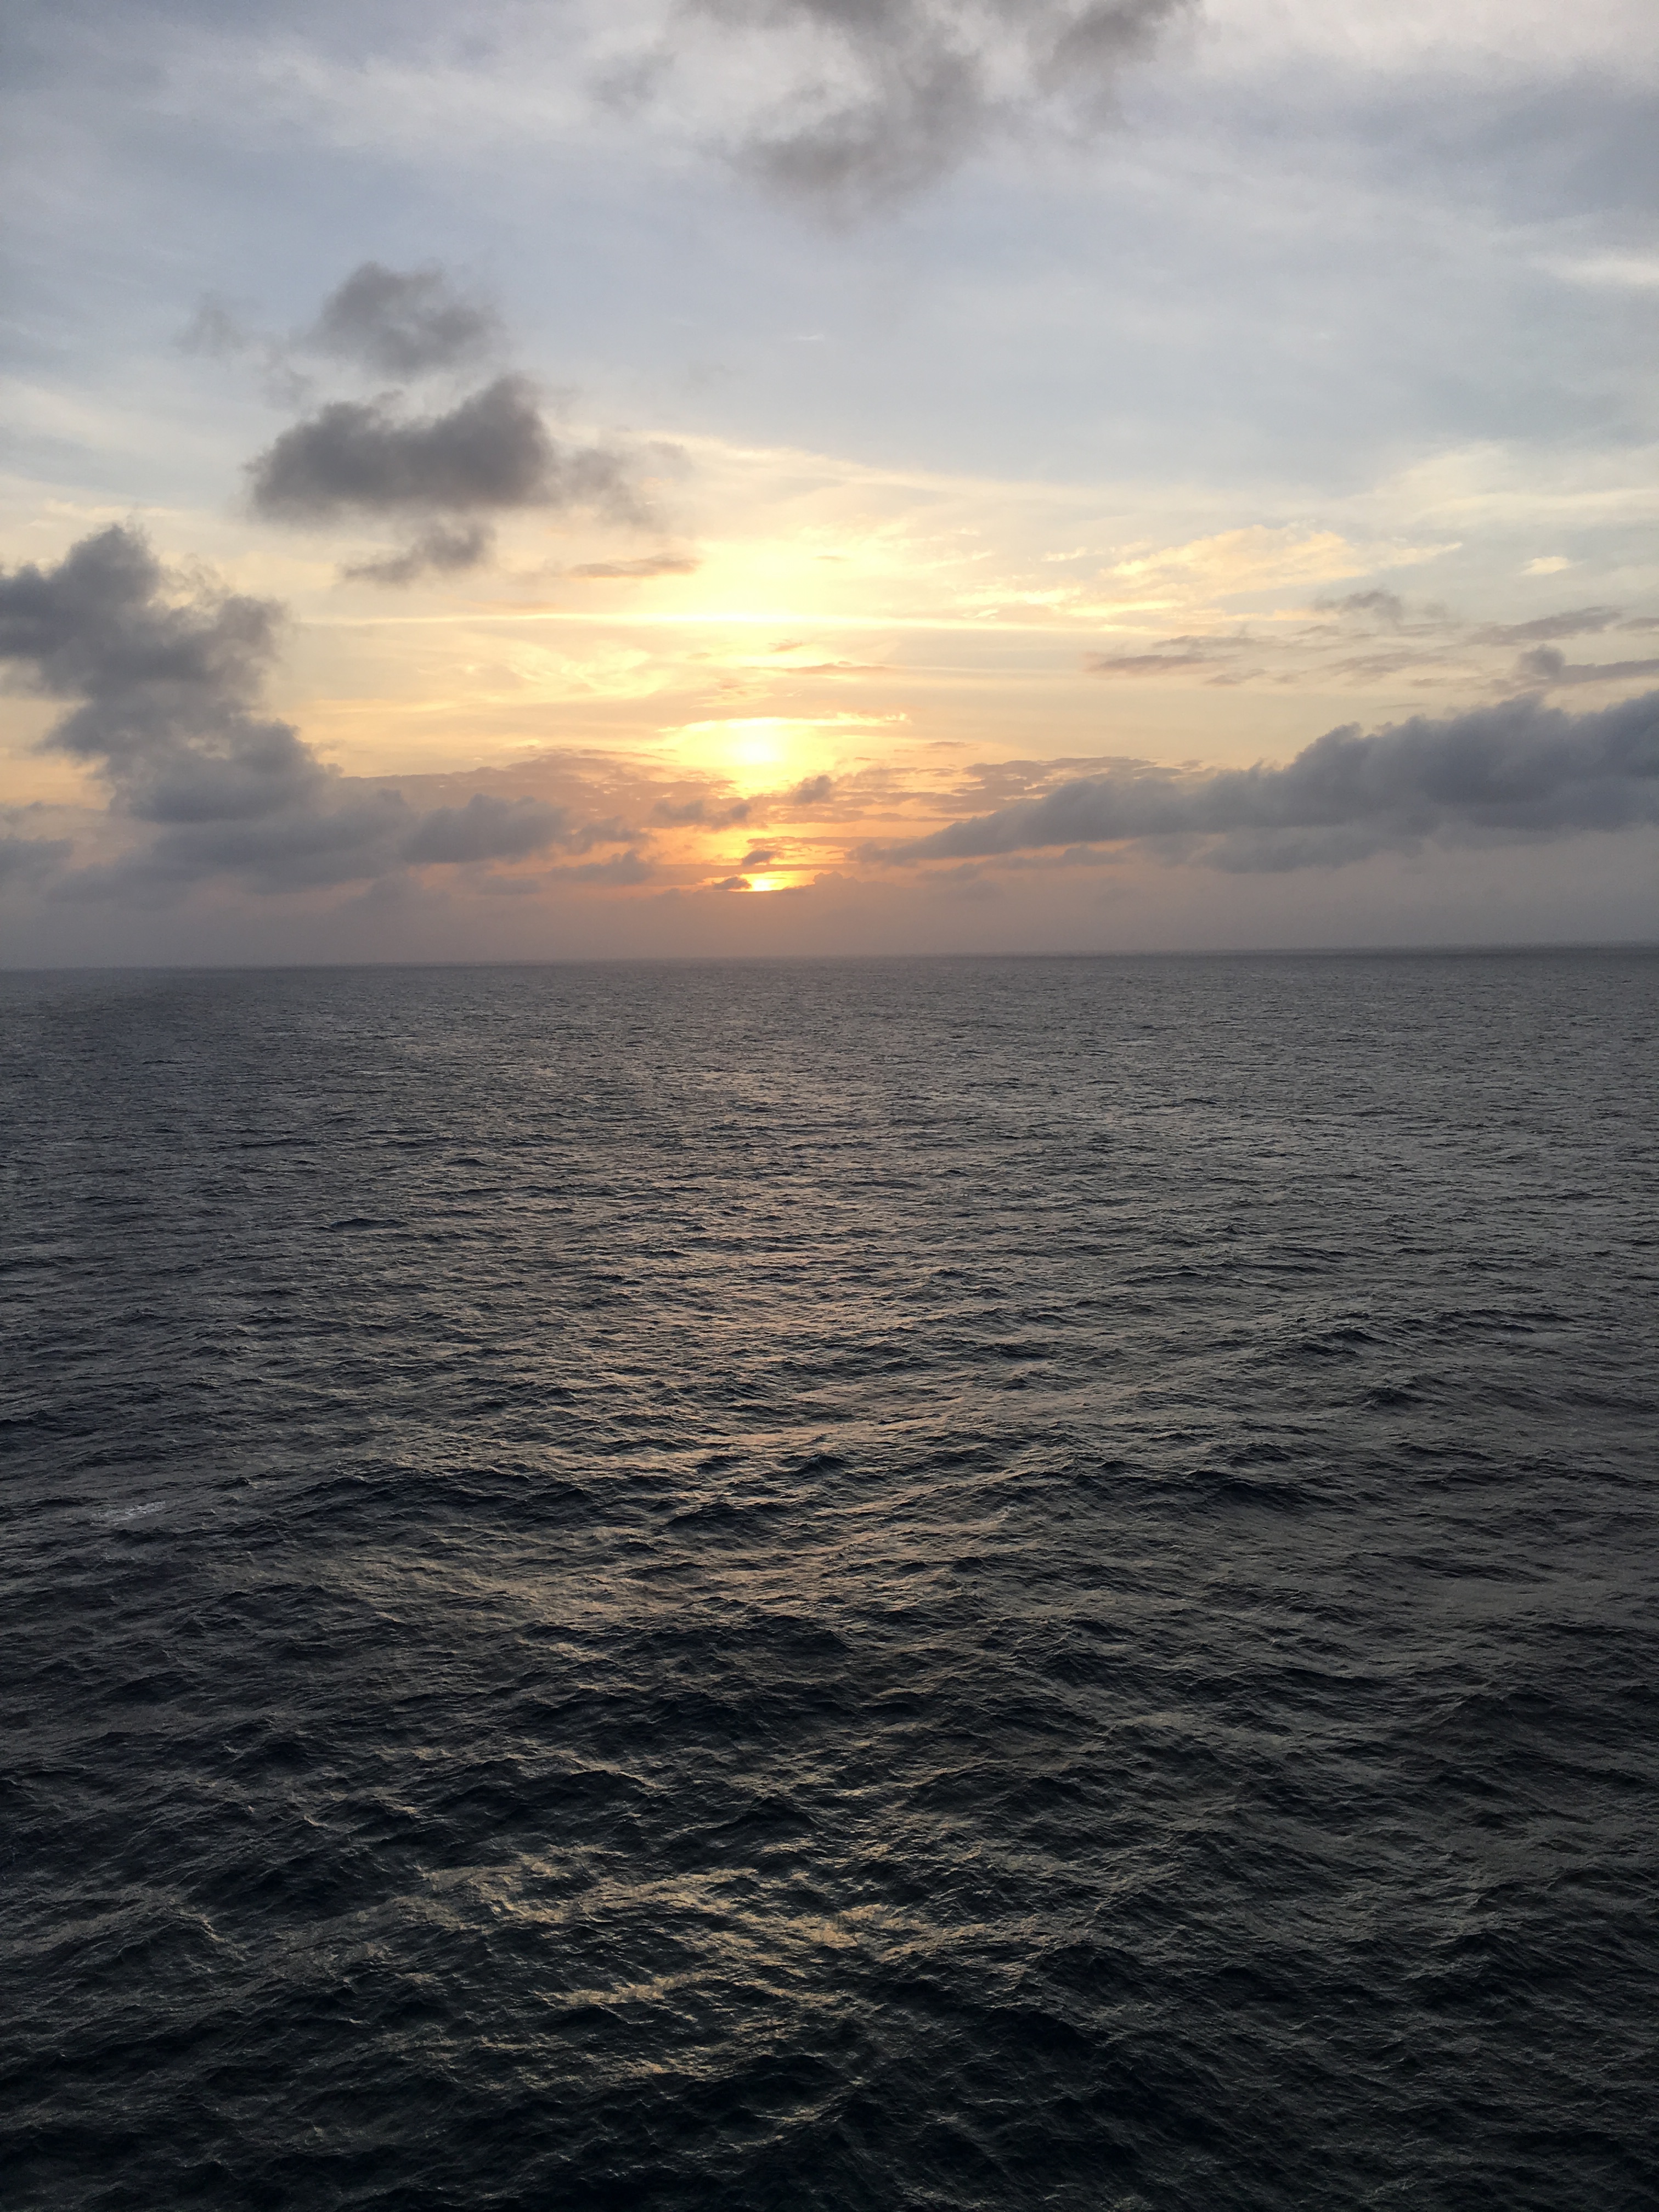
sea, coast, ocean, horizon, cloud, sunrise, sunset, sunlight, wave, dawn, dusk, vehicle, bay, channel, wind wave